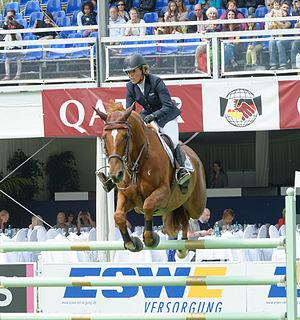
Tequila de Lile est une jument alezane du stud-book du Selle français, montée en saut d'obstacles par